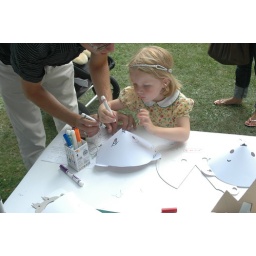
This girl drew an amazing red ring around one of the polar bear eyes which looked really cool.